Bandai Namco Studios

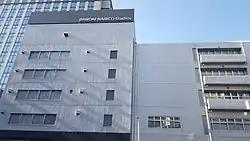
During the move to its Kōtō office in 2015, several of Bandai Namco Studios' master arts were deemed lost, though several have since been recovered.

Bandai Namco Studios is a strong advocate of video game preservation. In particular, it sees the master art used for supplementary material in games, such as "Galaxian" (1979) and "Pac-Man" (1980), as being of historical importance; the company believes preserving these master arts allows for further appreciation of its predecessor's games as well as the arts themselves. Studios has amassed a collection of 400 master arts, including those from "Xevious" (1983), "Ridge Racer" (1993), and "J-League Soccer Prime Goal" (1993), which it stores in an internal department named the "Banarchive". Many of its pieces were originally deemed lost during its move to Kōtō in 2015, though most have since been recovered. Bandai Namco Studios hopes to easily share its master arts to the public in the form of YouTube retrospective videos and a virtual reality museum through its "Namco Museum of Art" project.